Jon Mamoru Takagi

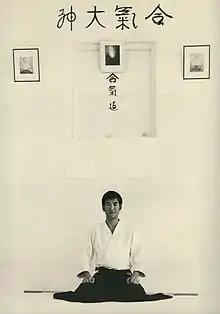
Takagi at Arizona Aikikai, c. 1970

Jon Mamoru was a pioneer of aikido in the United States. He founded Arizona Aikikai, the first aikido dojo in Arizona. A second-generation American of Japanese descent born in Hawaii, Takagi's career was unexpectedly cut short when he was killed by a drunk driver.